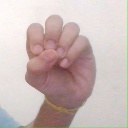
अक्षर: उ